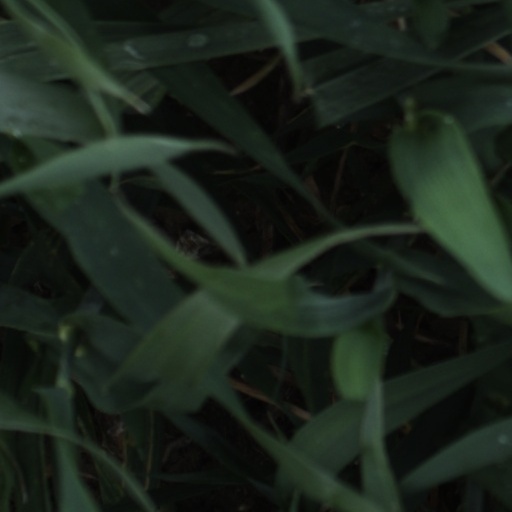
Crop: wheat